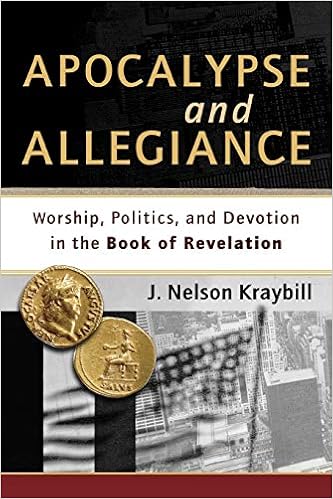
Apocalypse and Allegiance: Worship, Politics, and Devotion in the Book of Revelation
Category: Books
From the Back Cover "Nelson Kraybill has written a fresh, vigorous, imaginative, demanding exposition of the book of Revelation. He has seen how deeply political the book is and has done superb homework on the Roman governance with which Revelation struggles. But his shrewd historical analysis keeps spilling over into our contemporary life--the life of a military chaplain in Texas, a health-care practice in Indiana, a prison visitor in Nebraska, peacemakers in Palestine, a poet in Japan, the police confounded in South Africa. This way of contemporaneity helps us engage this 'most dangerous book in the Bible.' Readers will be grateful to Kraybill for his agility that continues to surprise and summon as we read."-- Walter Brueggemann , Columbia Theological Seminary"Few today would doubt the political perspective of the book of Revelation, but which perspective: that of fatalism, or that of active witness and resistance? Writing from the distinctive perspective of the Anabaptist tradition, Nelson Kraybill creatively juxtaposes ancient and contemporary history to illuminate the way this remarkable vision both troubles the complacent and inspires resistance to conformity in the quest for a better world."-- Christopher Rowland , University of Oxford"Though the study and practice of Christian worship has long been deepened by the canticles of Revelation 4, 5, and 7, the rest of the book is rarely engaged in many communities. This provocative volume confronts this neglect and helps us imagine the importance of worship practices that are prophetic, countercultural, and deeply aware of the cosmic significance of the claim that Jesus is Lord."-- John D. Witvliet , Calvin Institute of Christian Worship, Calvin College and Calvin Theological Seminary About the Author J. Nelson Kraybill (PhD, Union Theological Seminary in Virginia) has served as president of Associated Mennonite Biblical Seminary and has taught the book of Revelation for more than twenty years on four continents. He is the author of Imperial Cult and Commerce in John's Apocalypse and frequently speaks in ecclesial and academic settings on biblical themes of discipleship, peacemaking, leadership, and mission. Kraybill lives in Elkhart, Indiana.
Features: In this lively introduction, J. Nelson Kraybill shows how the book of Revelation was understood by its original readers and what it means for Christians today. Kraybill places Revelation in its first-century context, opening a window into the political, economic, and social realities of the early church. His fresh interpretation highlights Revelation's liturgical structure and directs readers' attentions to twenty-first-century issues of empire, worship, and allegiance, showing how John's apocalypse is relevant to the spiritual life of believers today. The book includes maps, timelines, photos, a glossary, discussion questions, and stories of modern Christians who live out John's vision of a New Jerusalem.